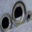
Label: plate